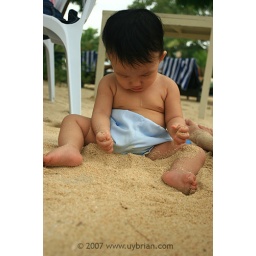
Tamy playing in white sand